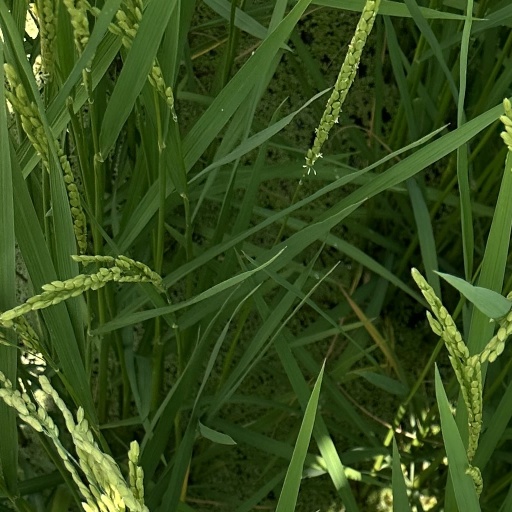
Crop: rice